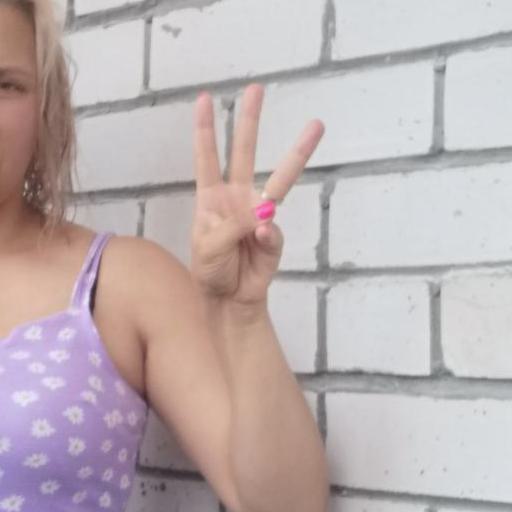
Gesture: three